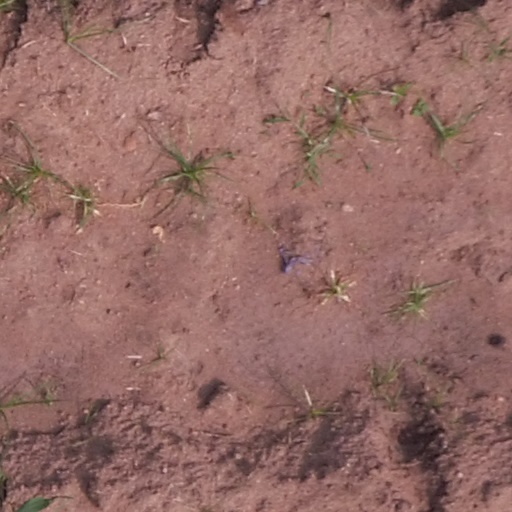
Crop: maize; corn